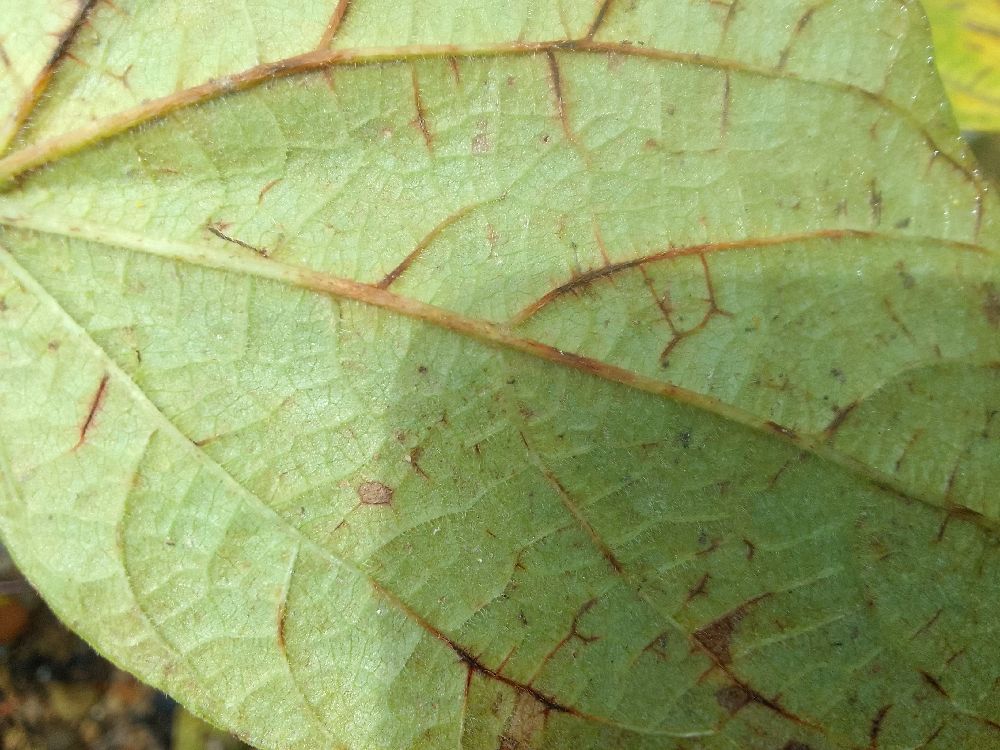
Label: anthracnose